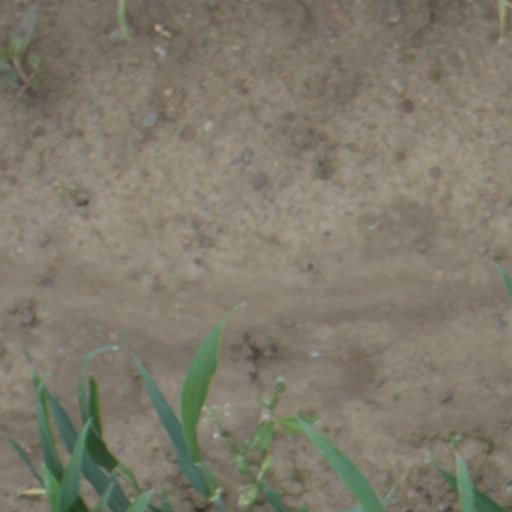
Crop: wheat